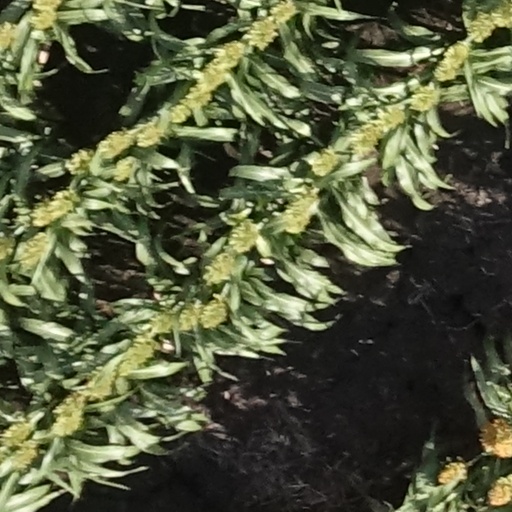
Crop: sorghum